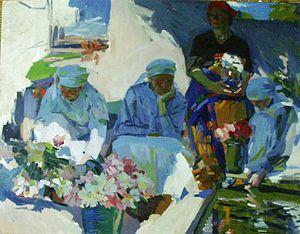
Aleksandre Aleksandrovitch Mourachko est un peintre et professeur ukrainien né le 7 septembre 1875 à Kiev dans le gouvernement de Kiev de l'Empire russe et mort le 14 juin 1919 à Loukianivka, quartier de Kiev.